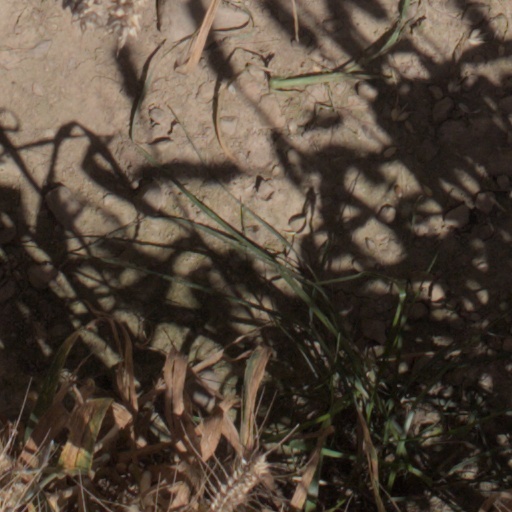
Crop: wheat